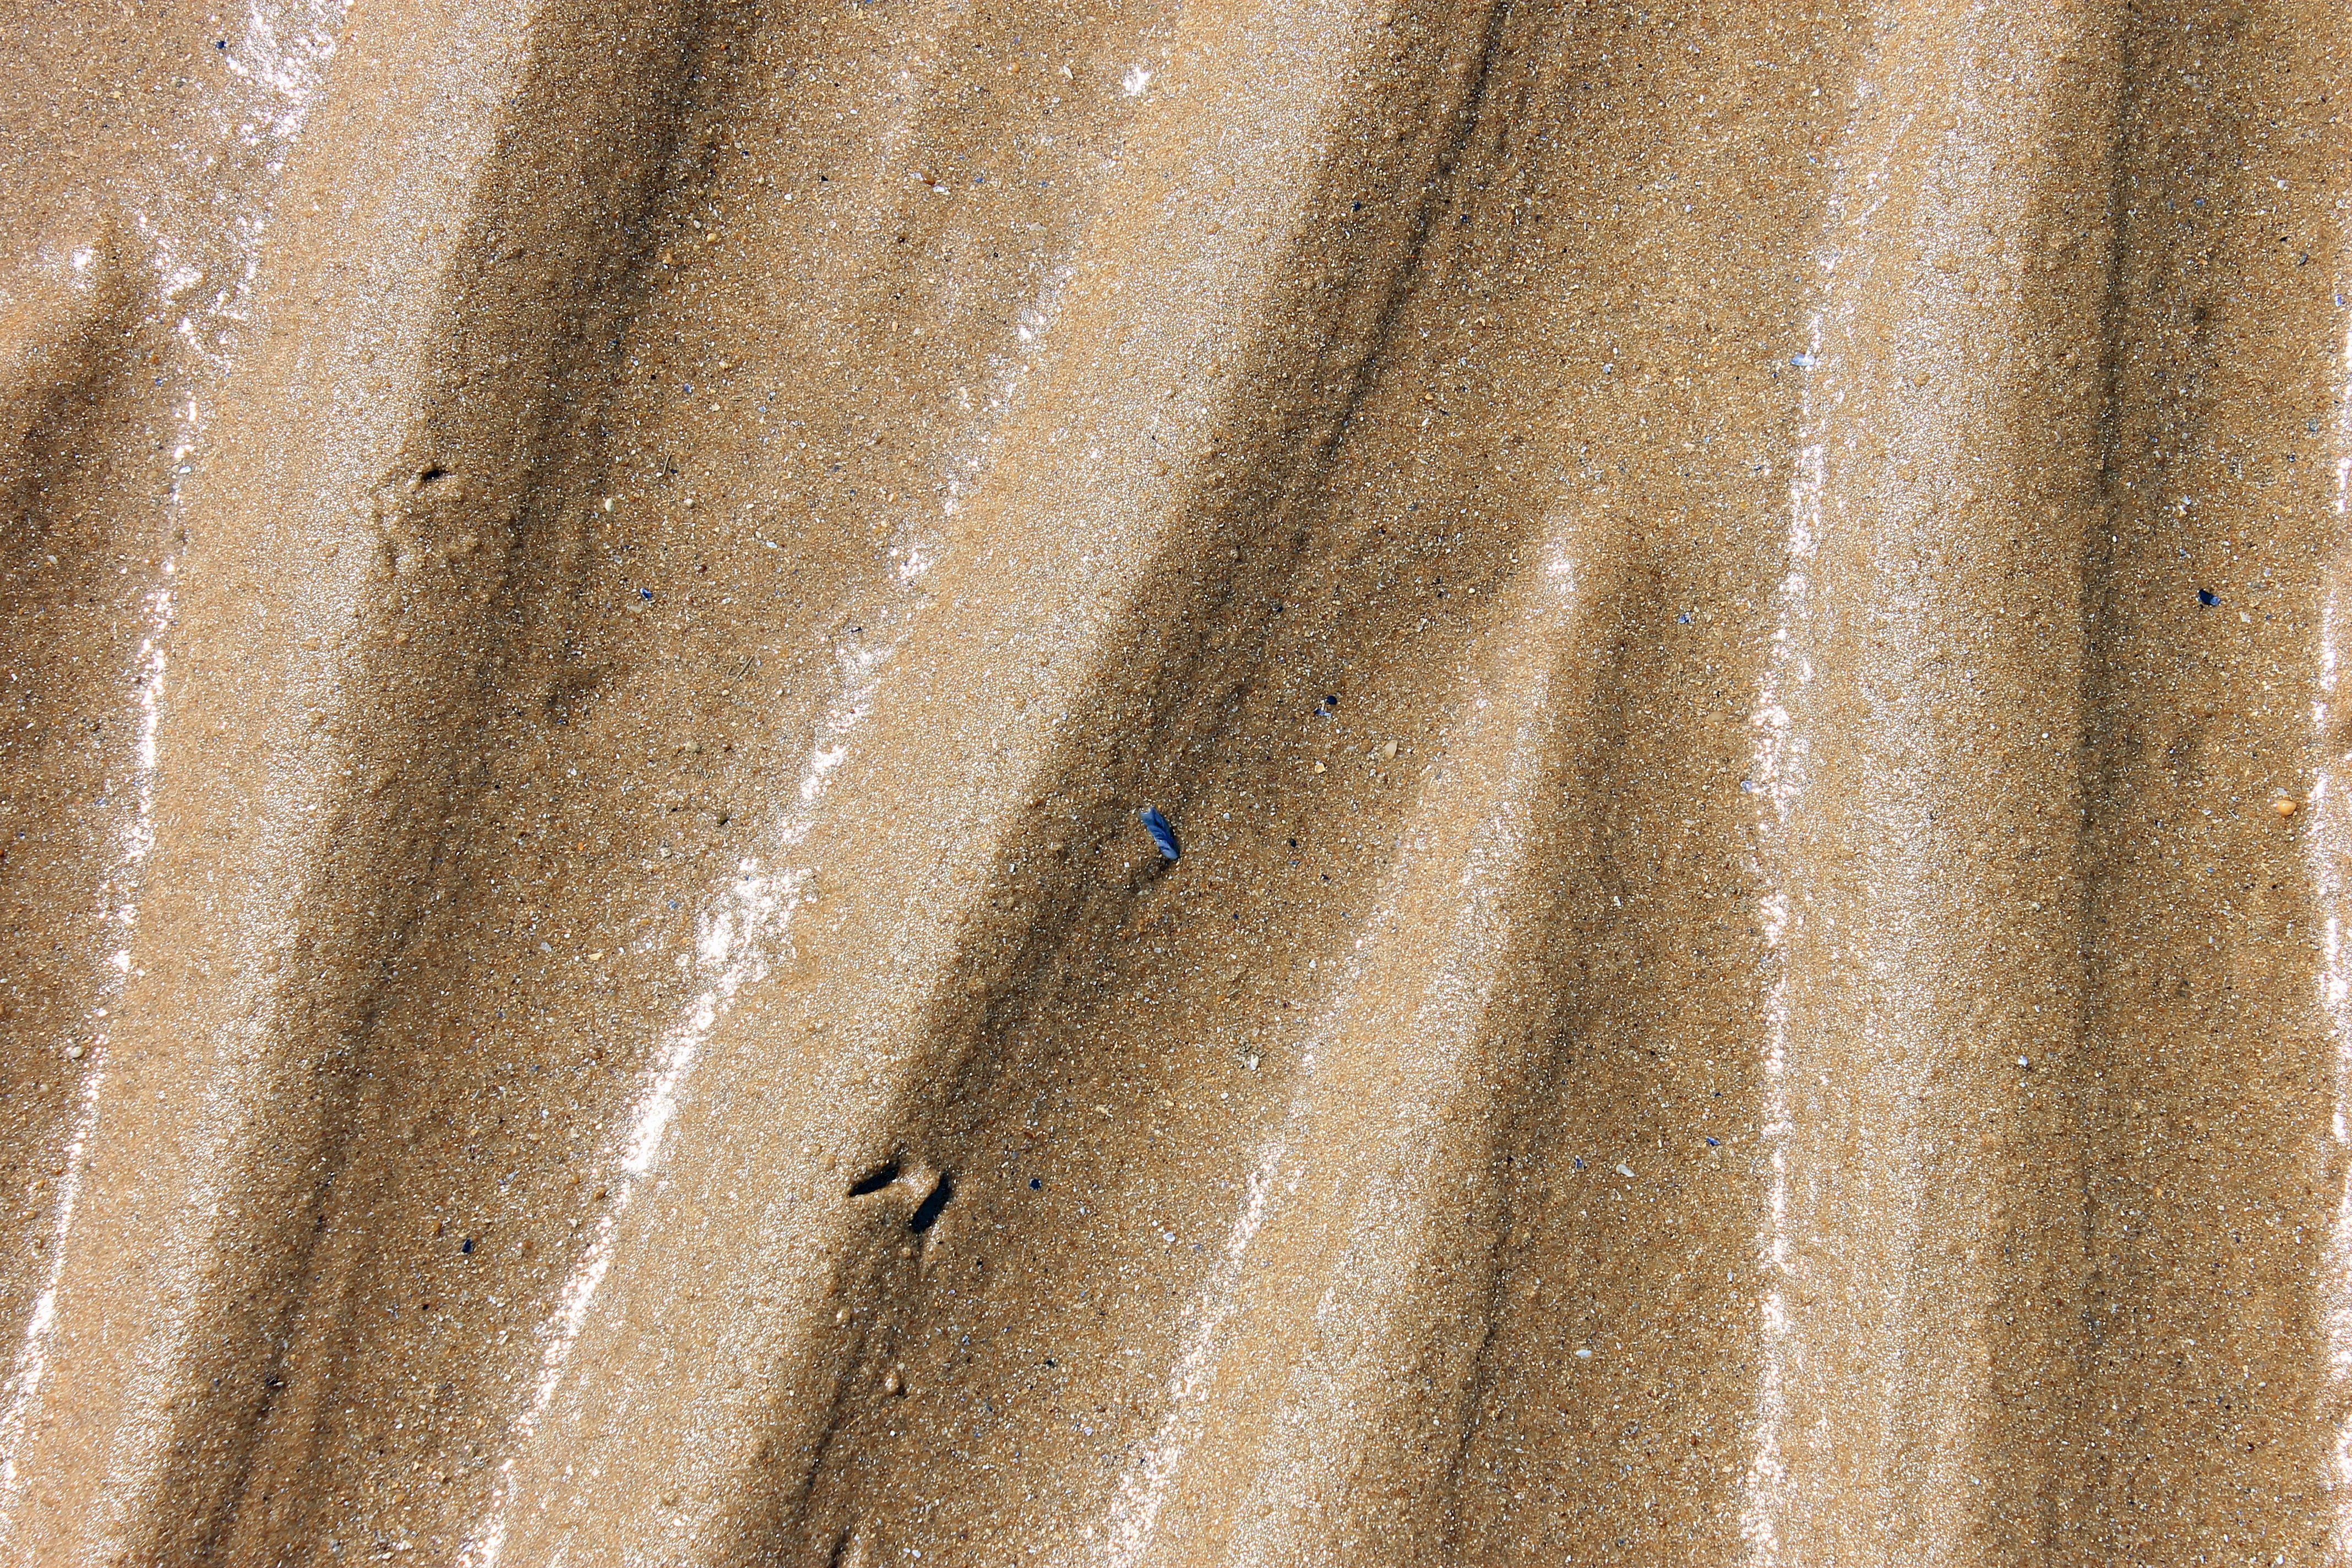
beach, sea, nature, sand, ocean, wood, texture, floor, wall, line, material, background, flooring